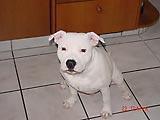
Staffordshire_bullterrier